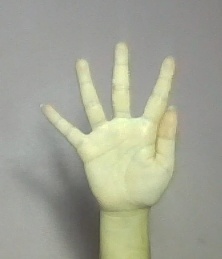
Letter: sheen